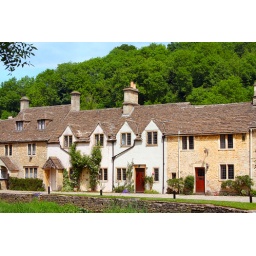
Next to the river in Castle Combe, The road in front of the cottages in private.